Sky position (RA, Dec in degrees): 162.073, 1.047
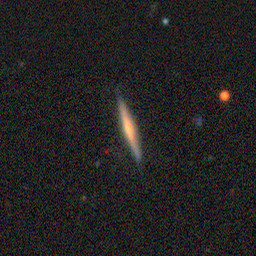
Galaxy morphology: Edge-on Galaxies without Bulge